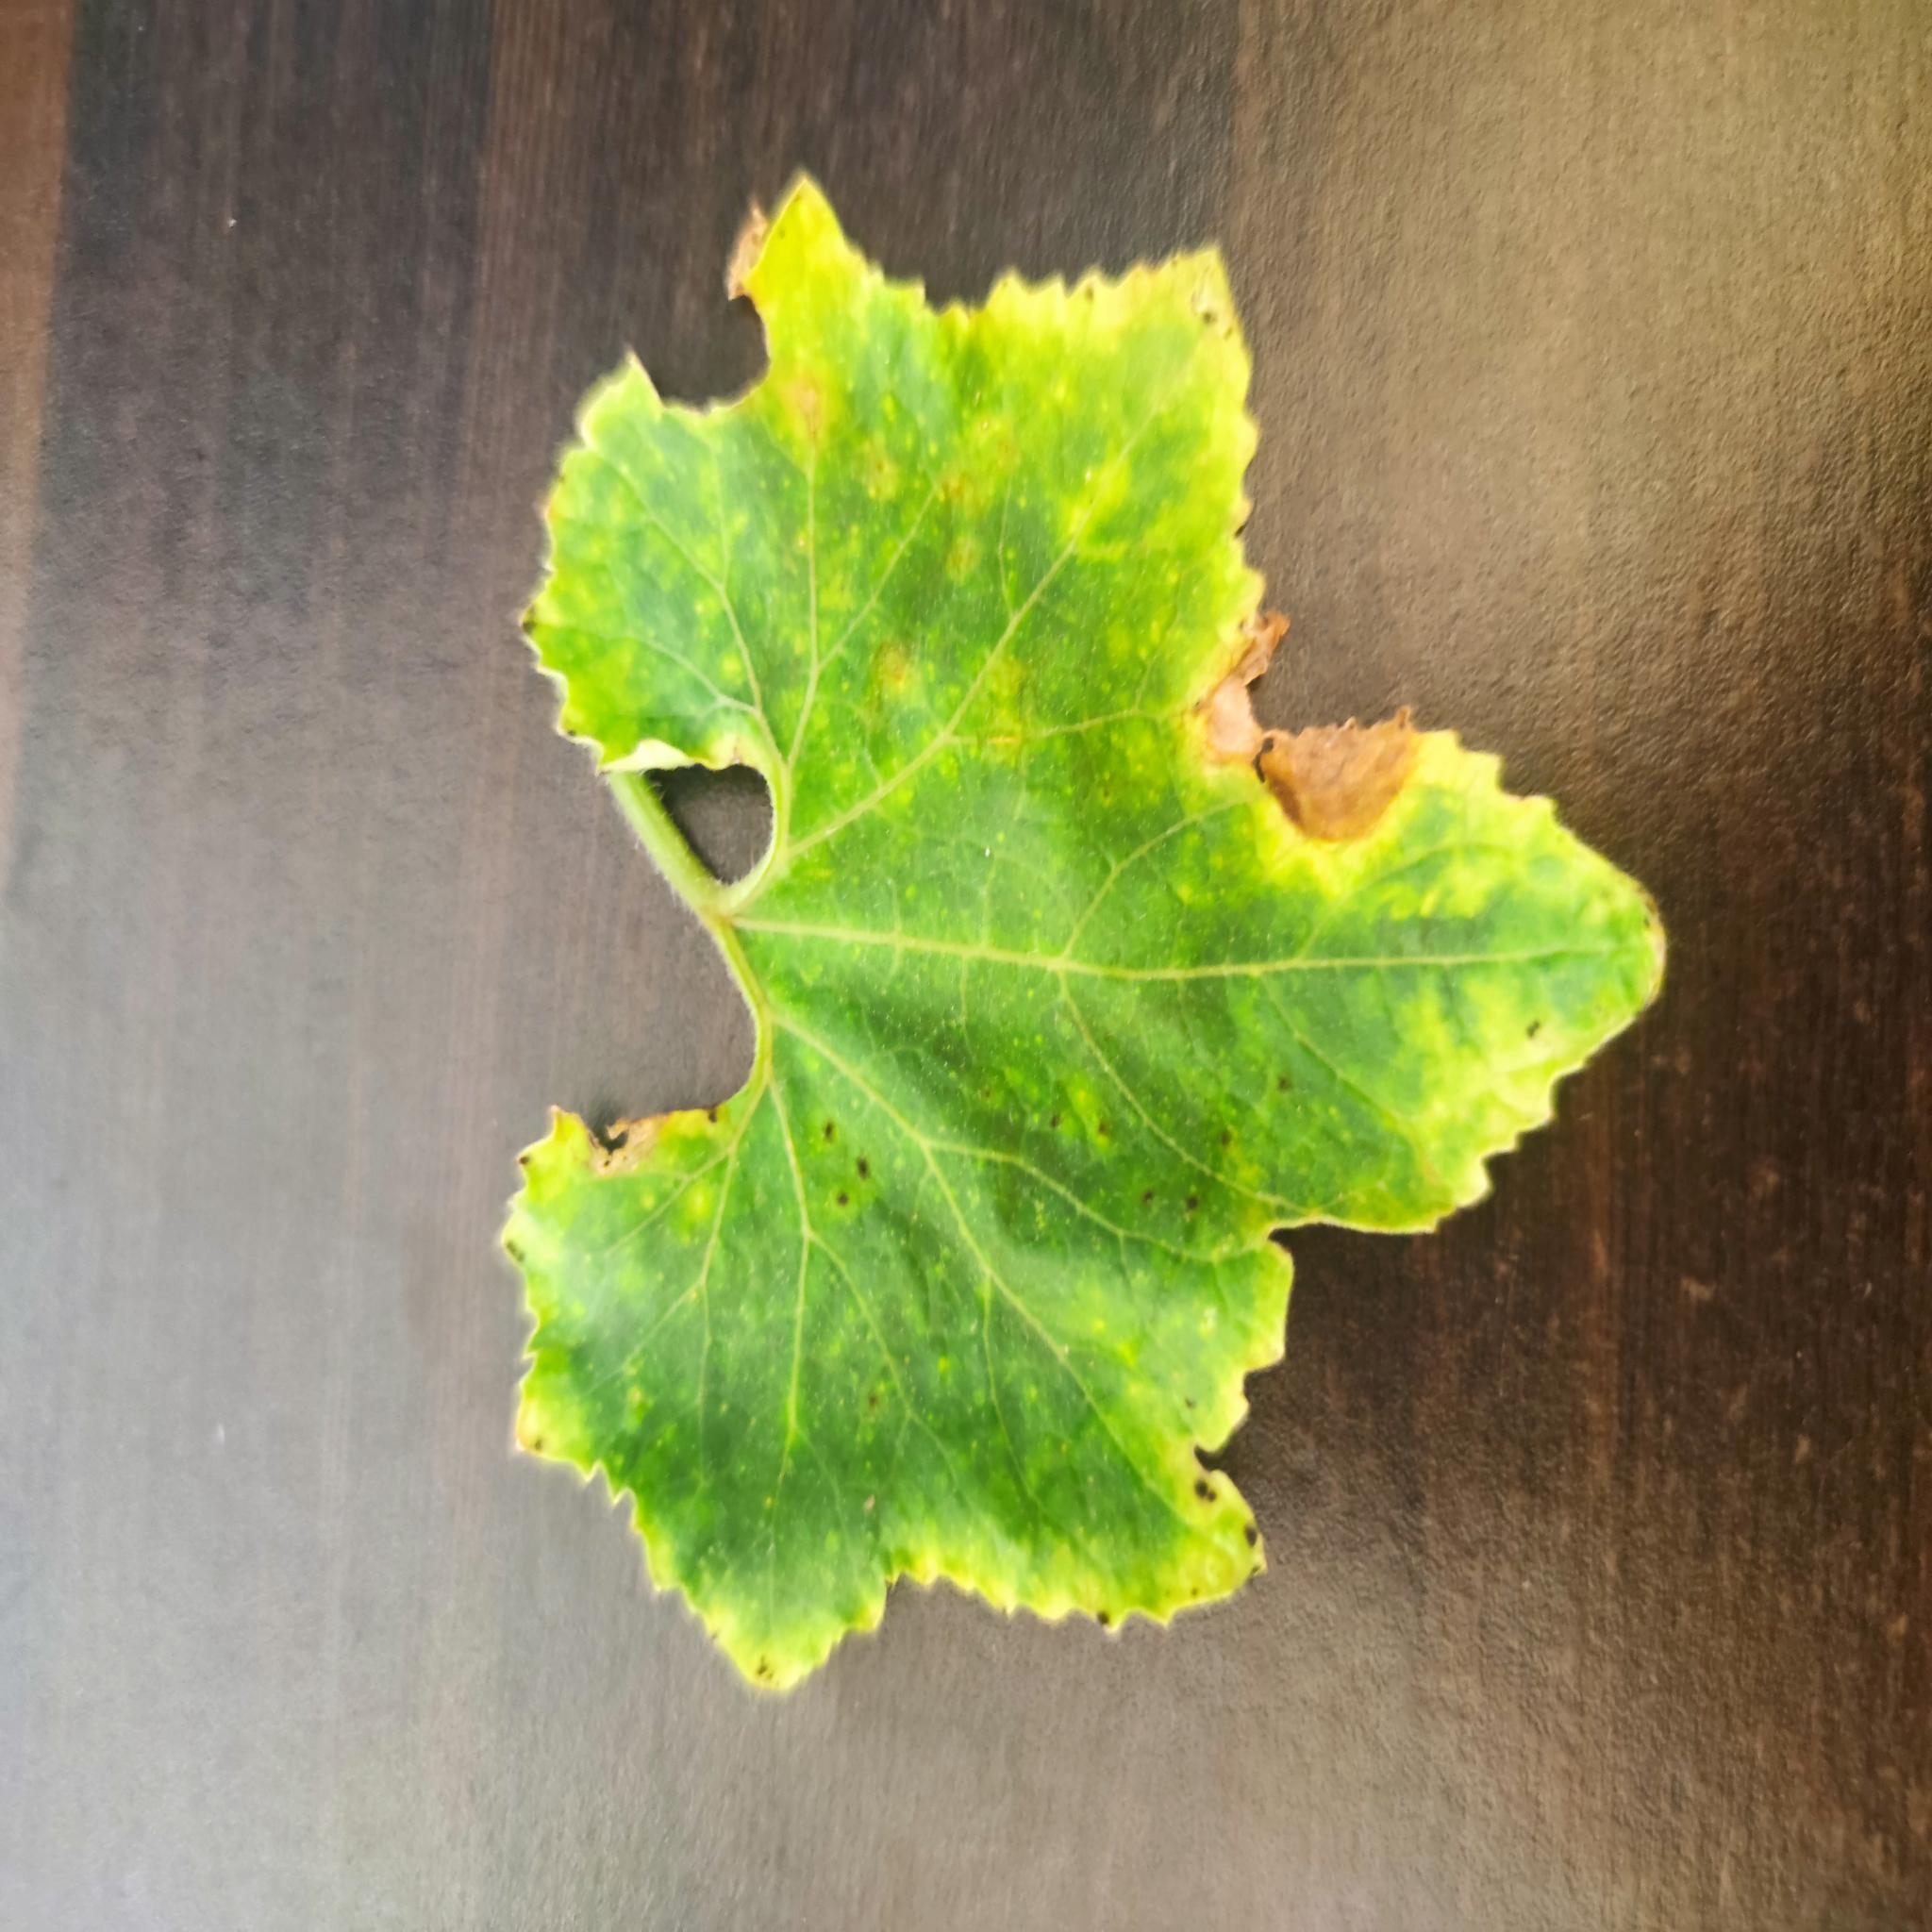
Label: Aphid